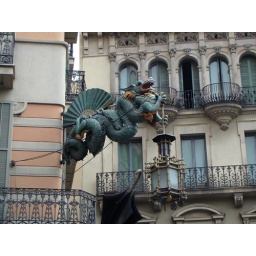
a lamp on the side of a building in Barcelona